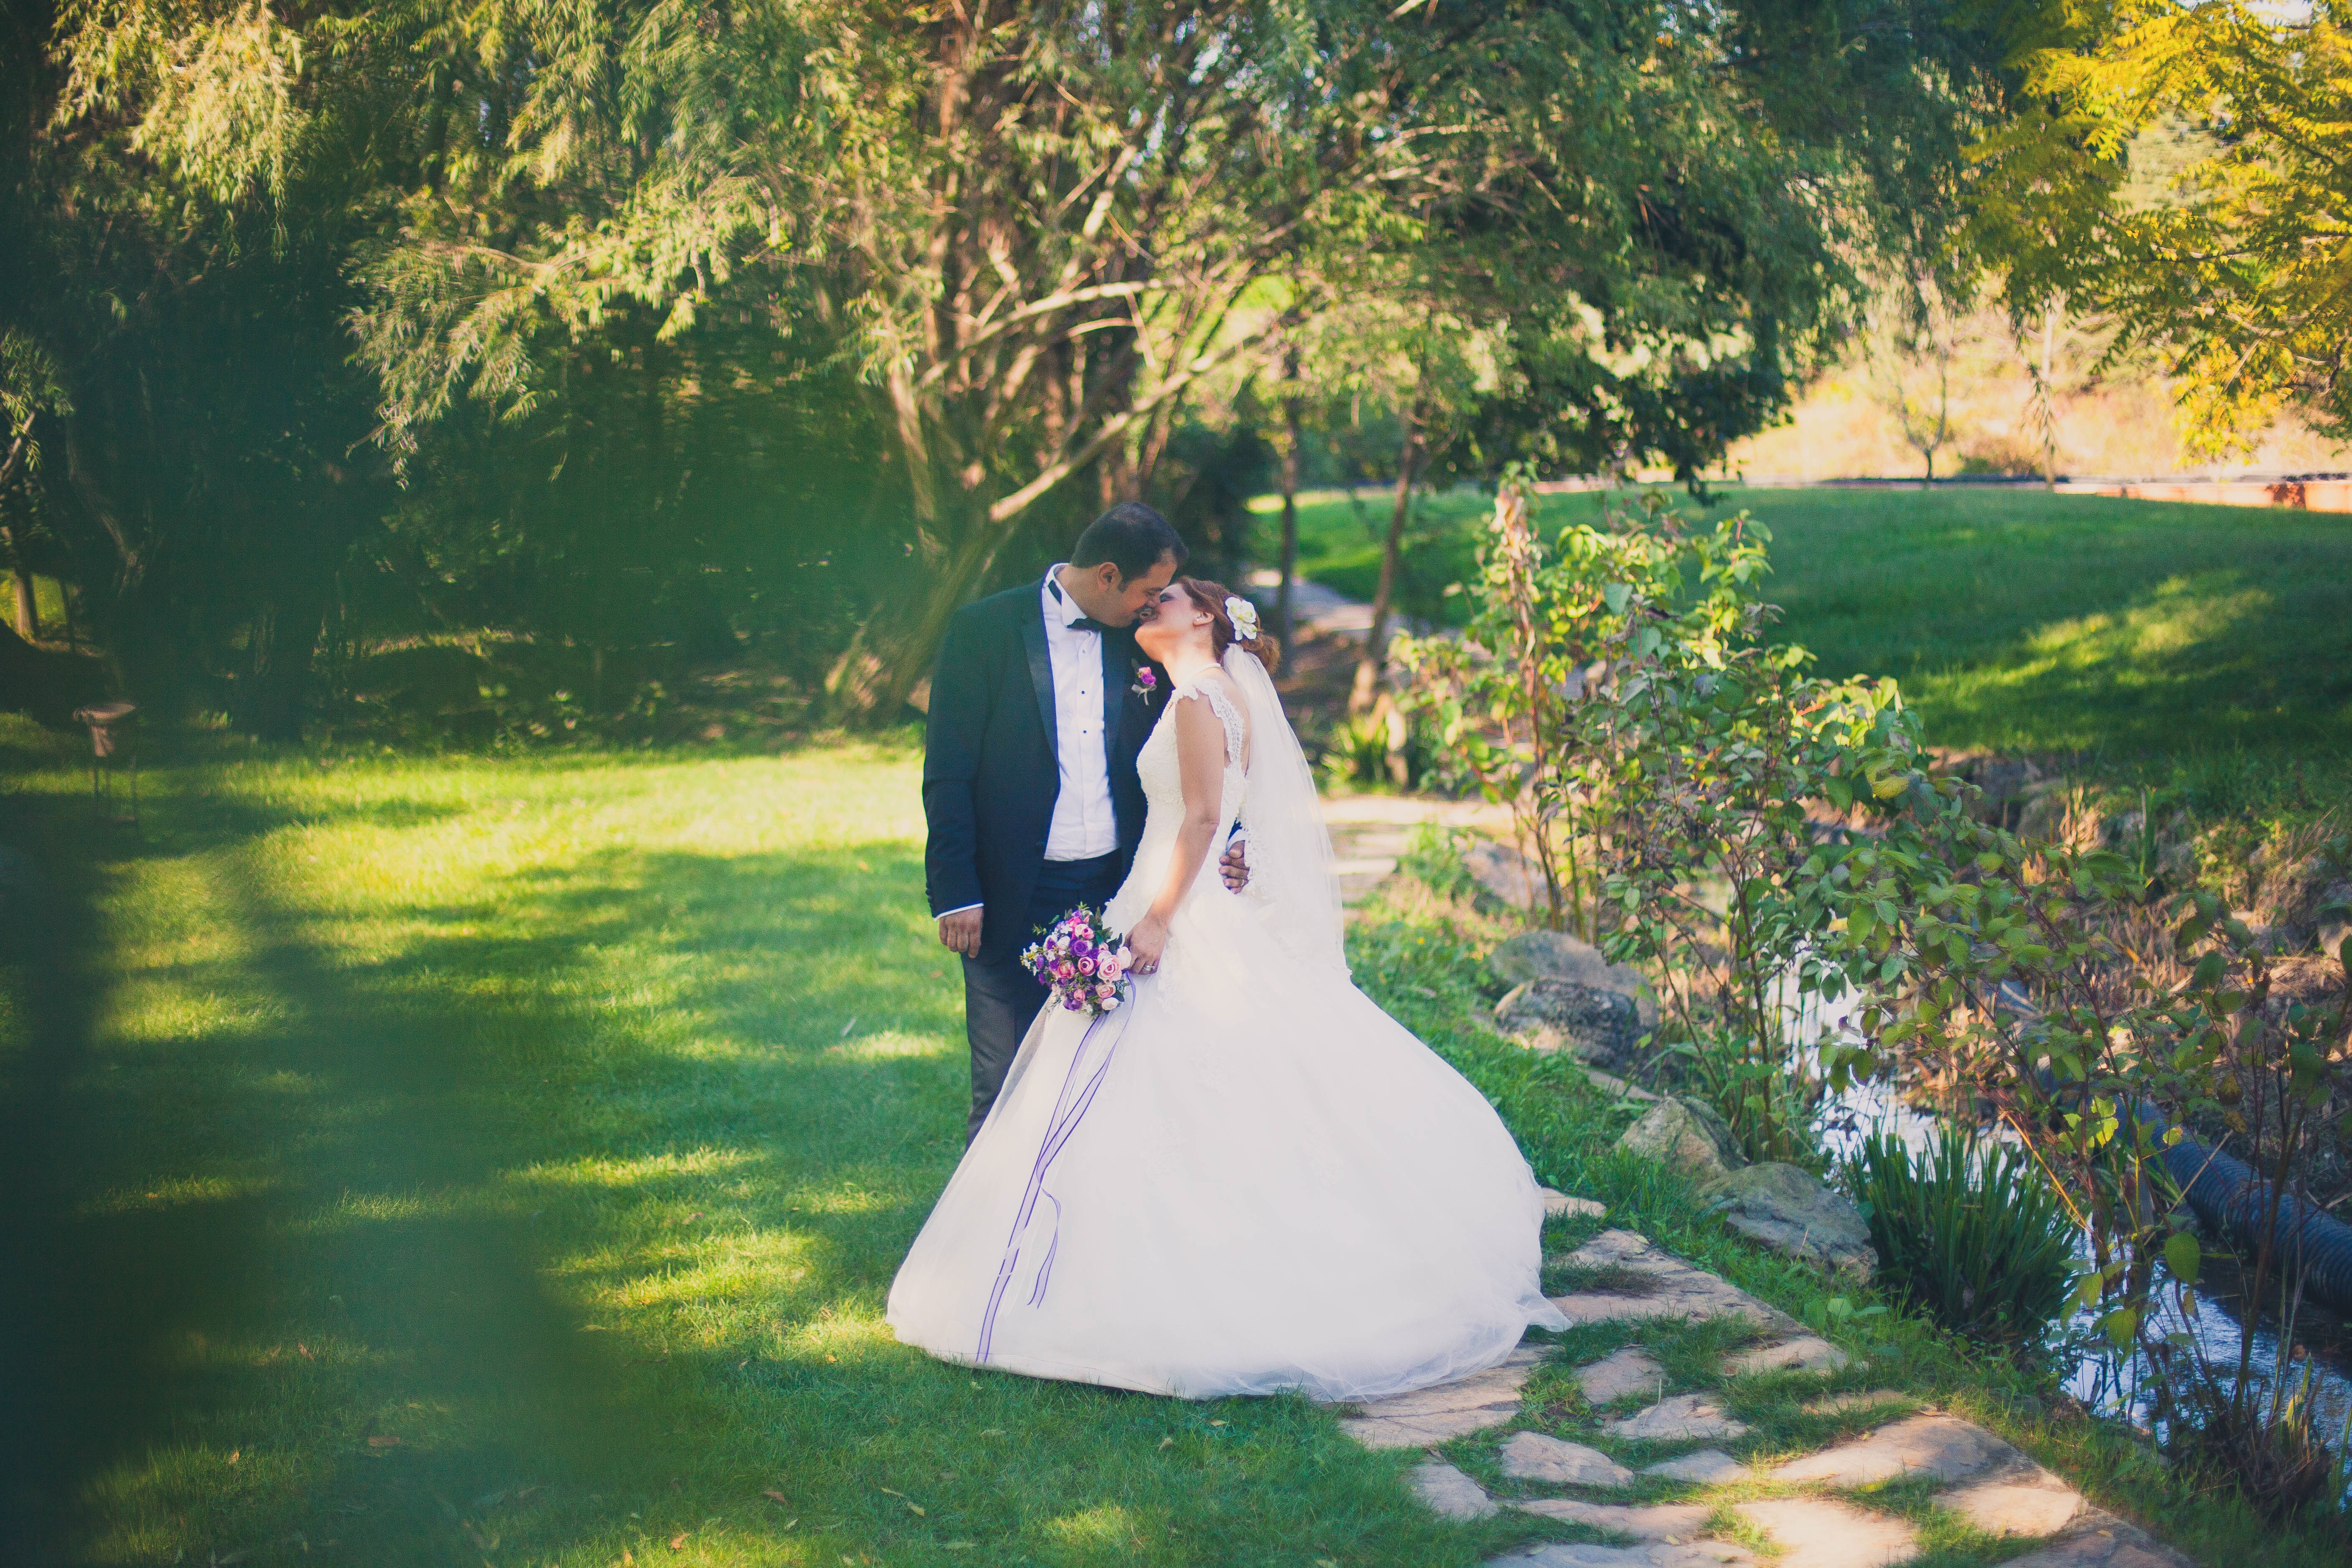
woman, photography, flower, romance, wedding, wedding dress, bride, groom, ceremony, dress, photograph, woodland, gown, bridal clothing